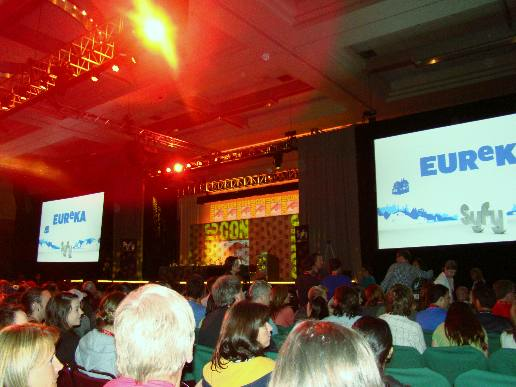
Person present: Yes